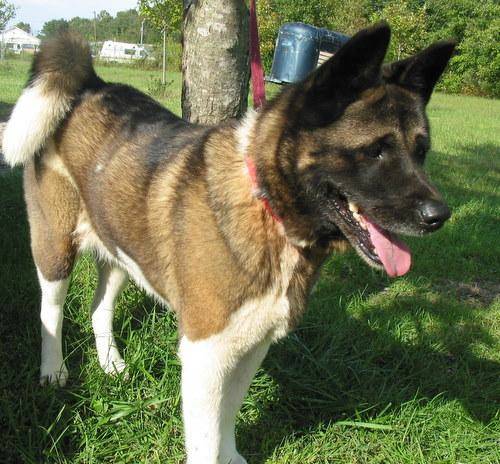
Label: dog